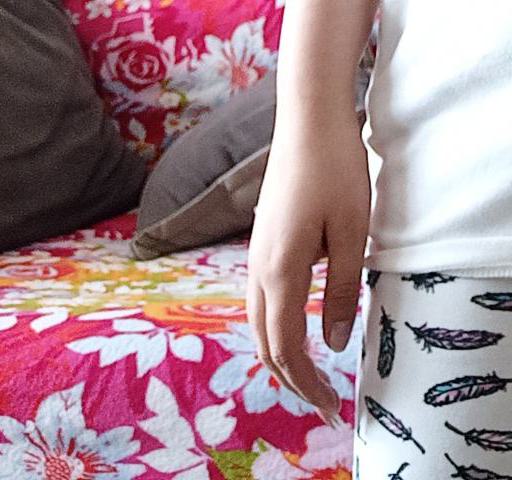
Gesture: no_gesture